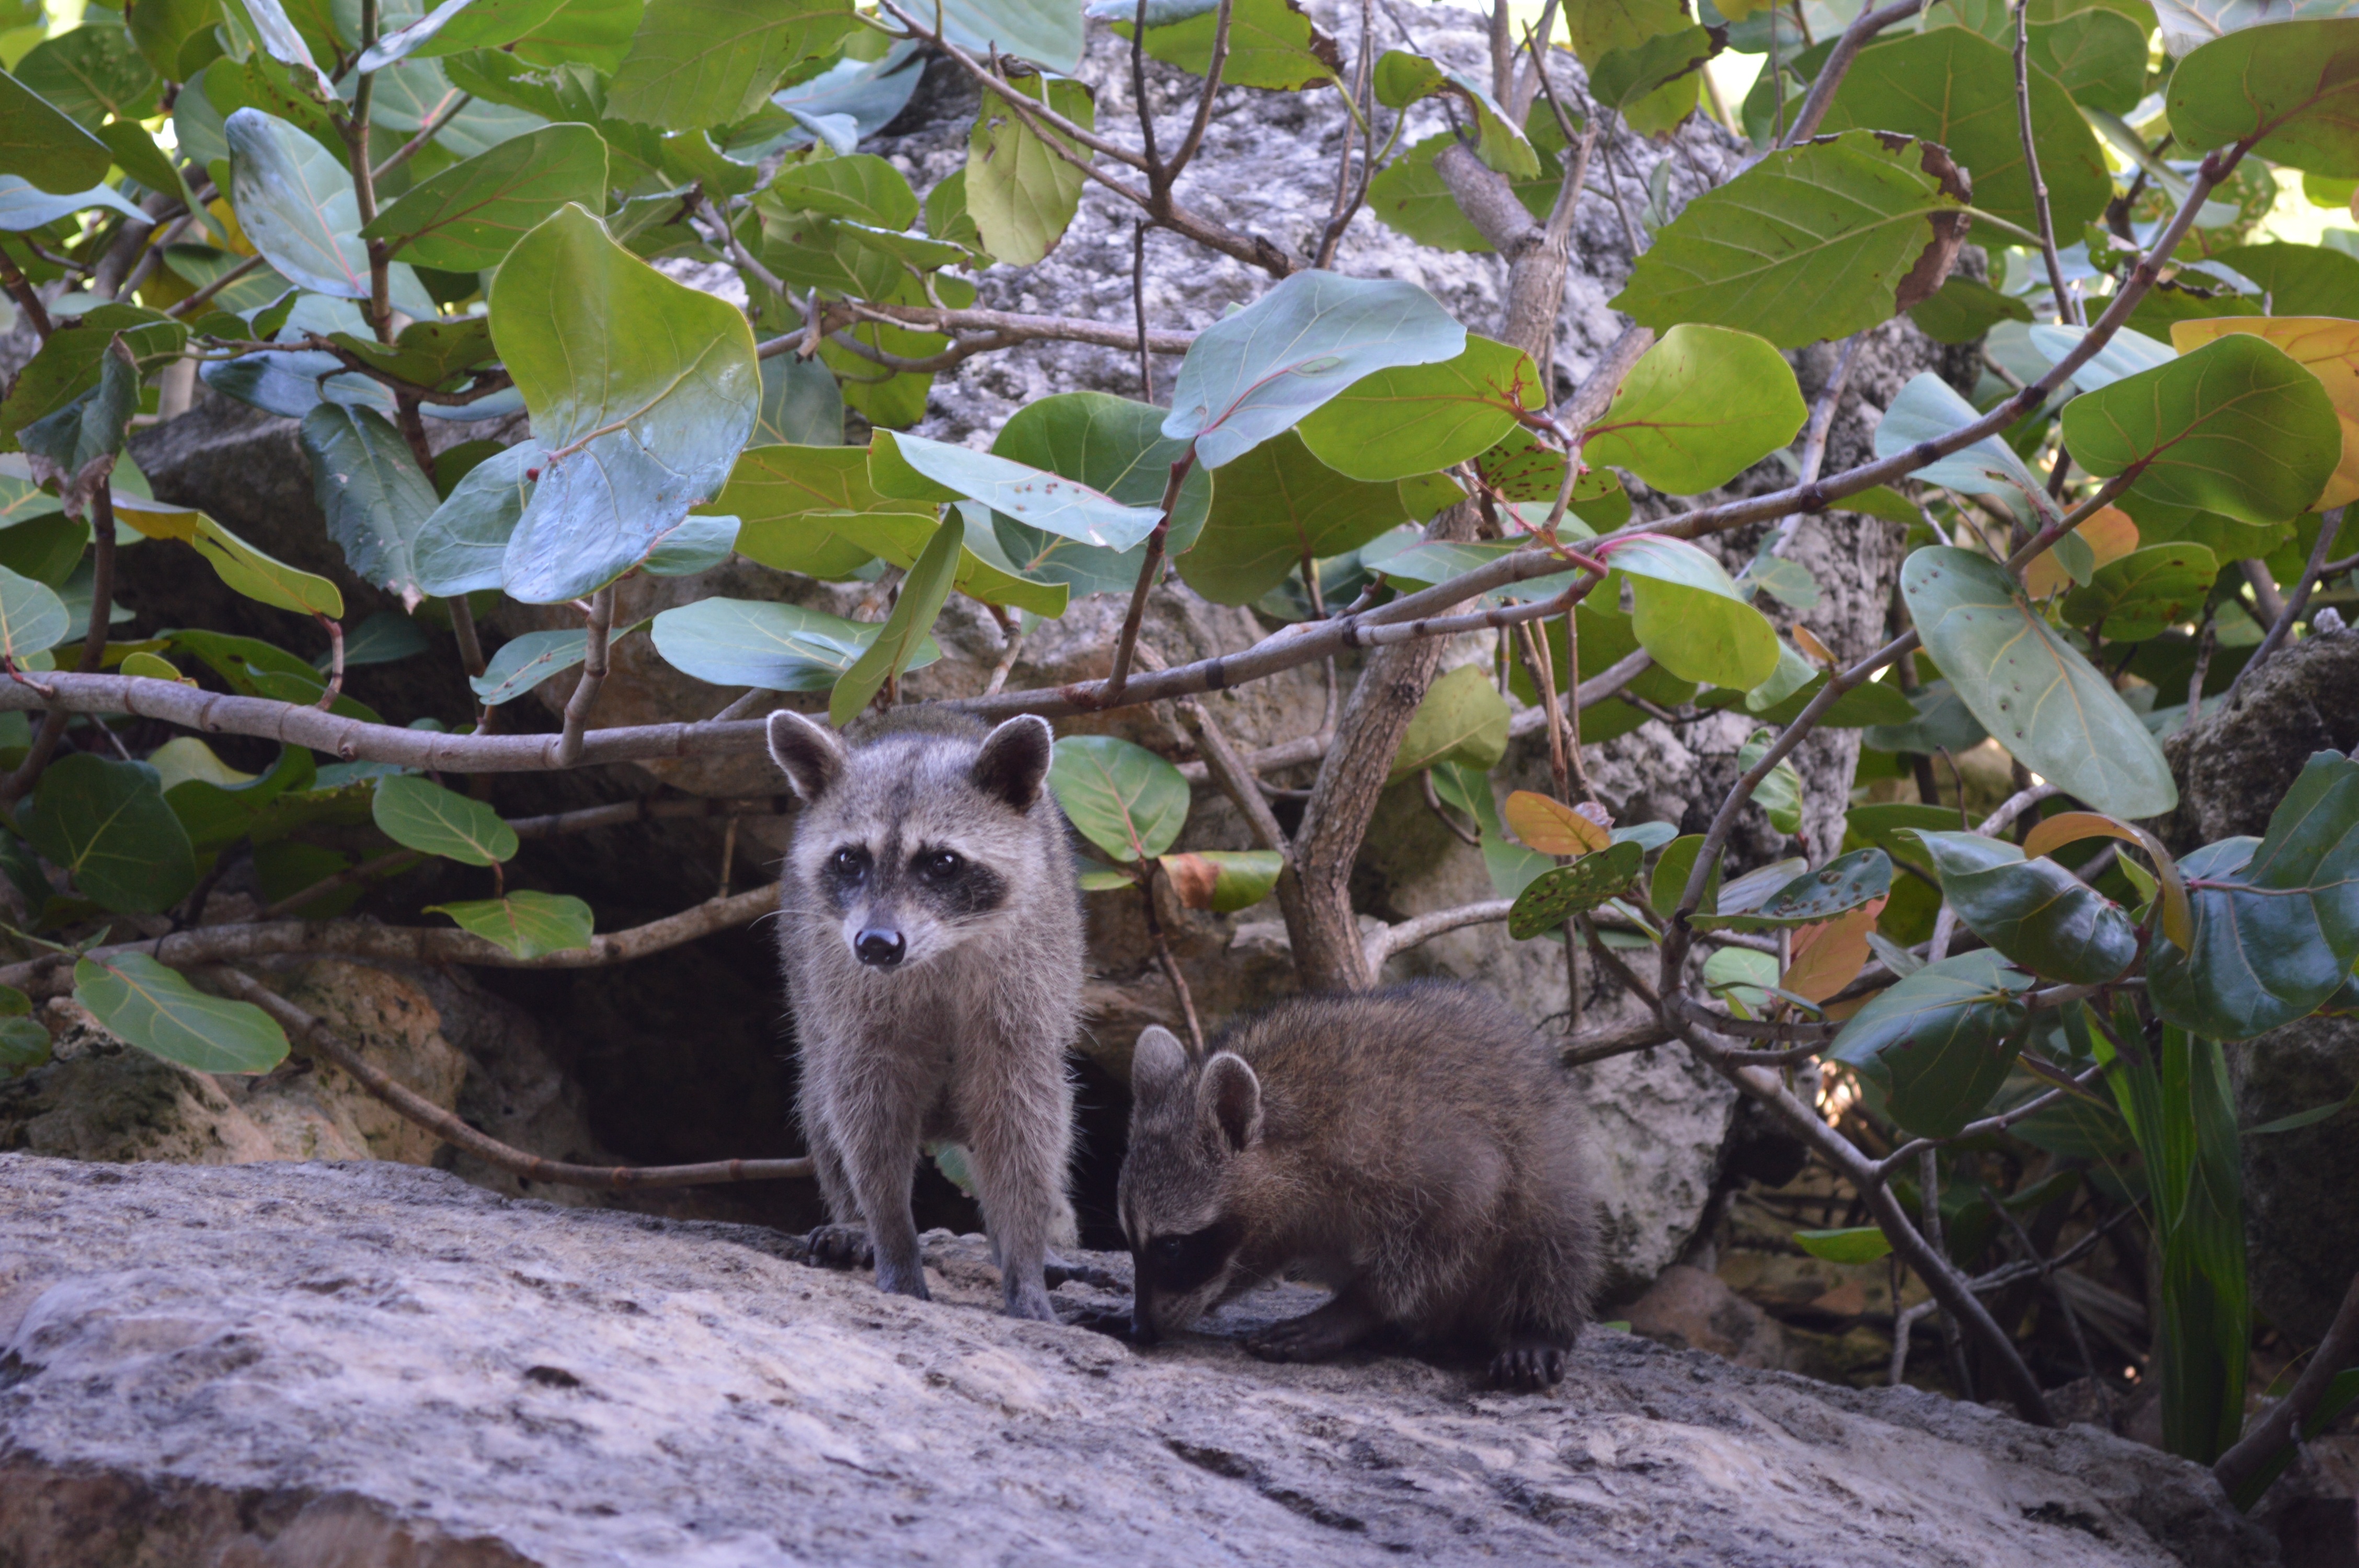
forest, animal, wildlife, mammal, fauna, eyes, raccoon, marsupial, animal world